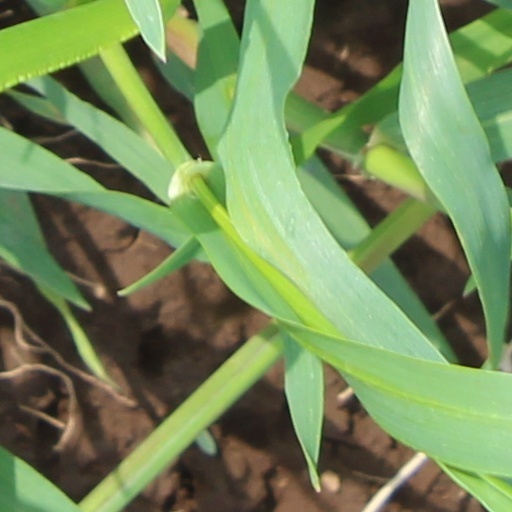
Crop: wheat